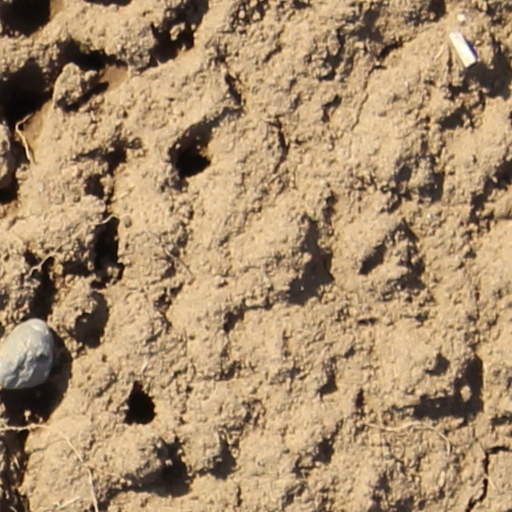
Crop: wheat